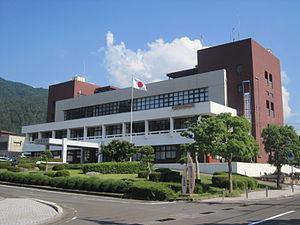
Wakasa est un bourg du district de Mikatakaminaka, dans la préfecture de Fukui, au Japon.